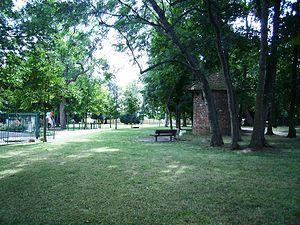
Parc du centre-ville de Saulx-les-Chartreux (91)
Saulx-les-Chartreux est une commune française située à vingt kilomètres au sud-ouest de Paris dans le département de l’Essonne en région Île-de-France.